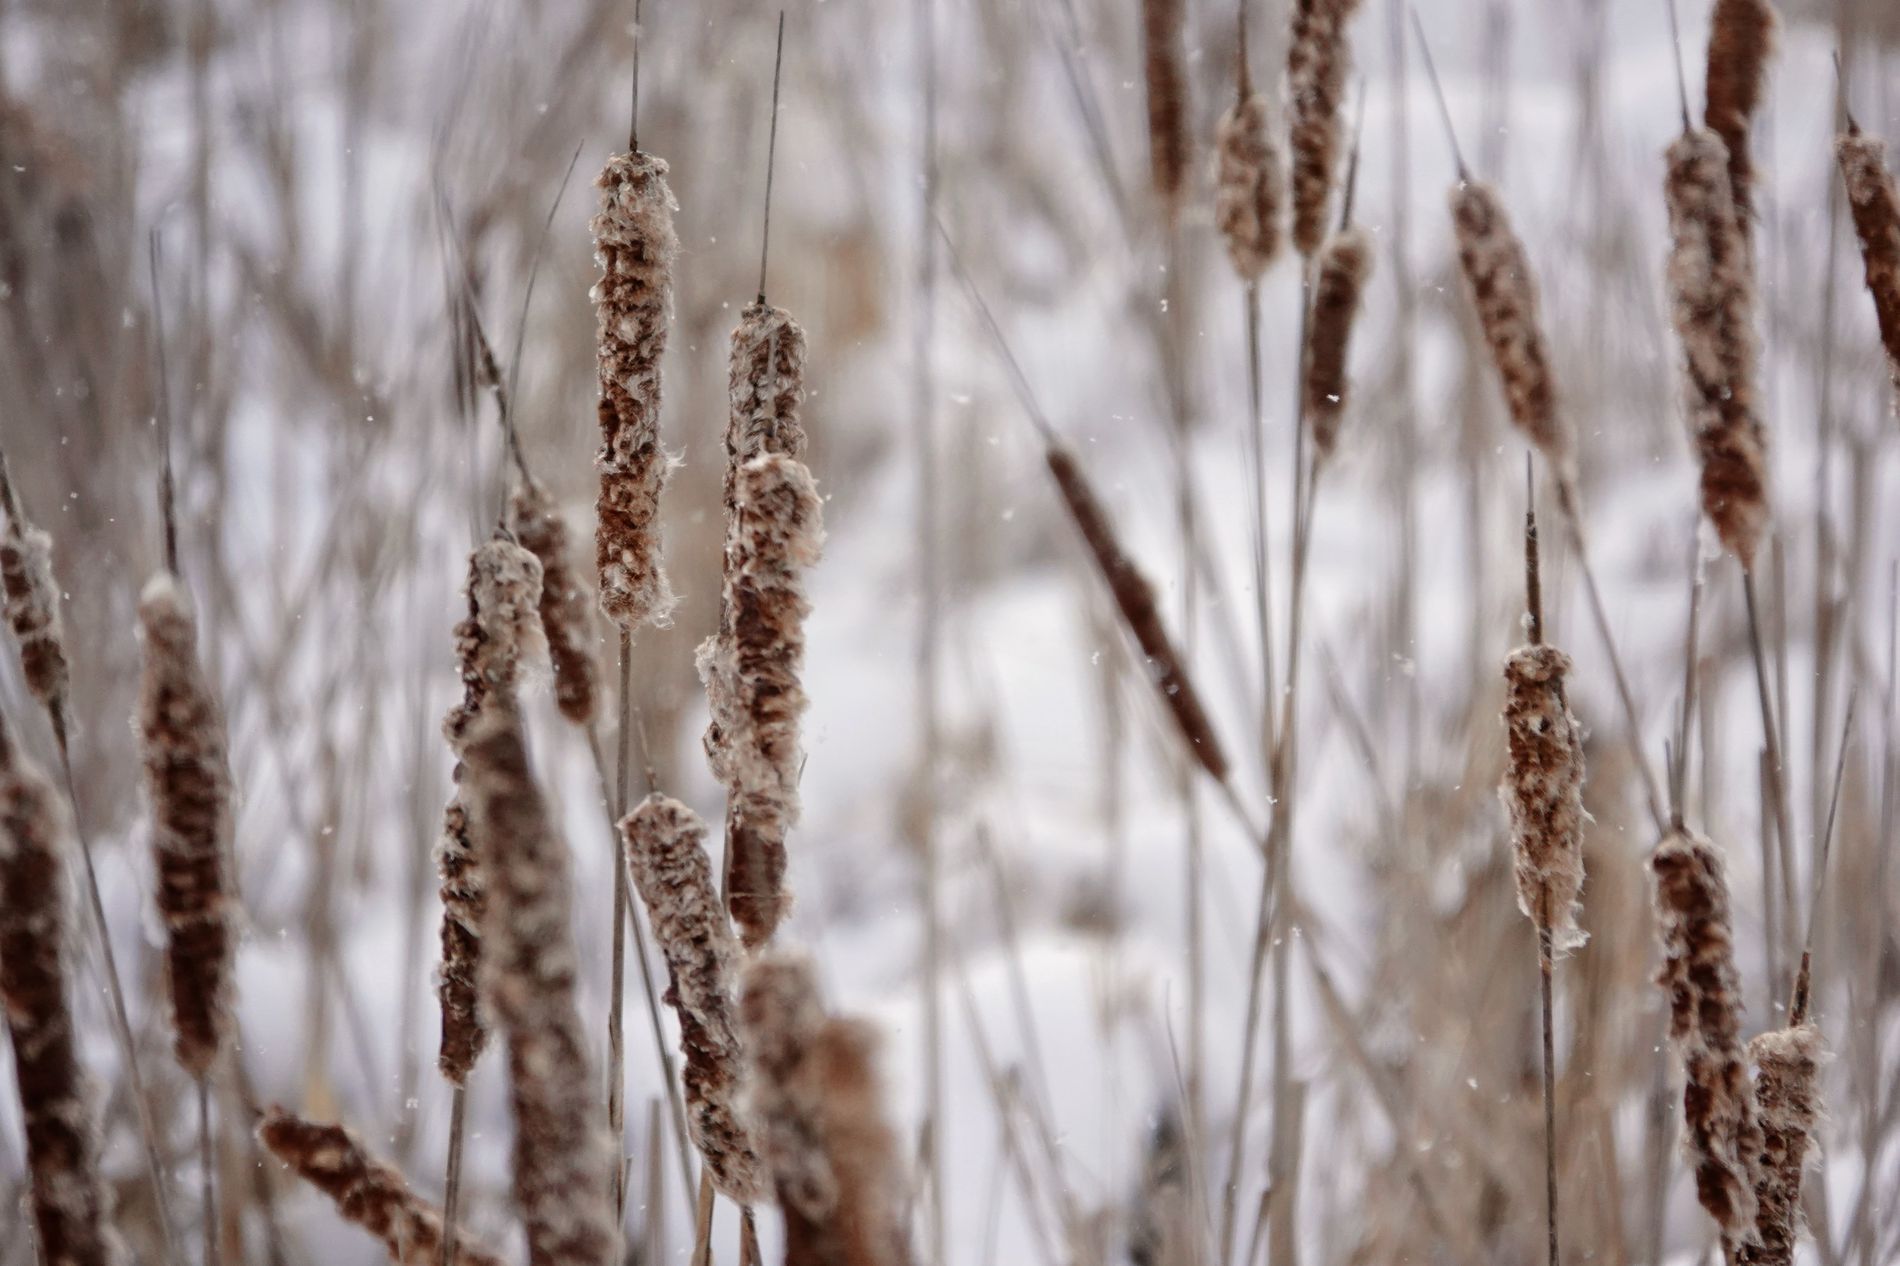
Cattails in the Snow
The photo shows tall, dry cattails standing in a snowy field. Cattails are plants with long, thin stems and brown, fuzzy tops. They are covered with a little snow. The background is blurry, filled with more cattails and a white, snowy field.
The photo is taken at a close-up level, focusing on the cattails and showing all their details. The close-up shot makes the colors of the cattails clear, which are shades of brown and beige, along with the white snow, making the cattails stand out. The background is almost gray because it is blurry. The photo feels quiet and peaceful.
Labels: Plant, Reed, Vegetation, Grass, Nature, Outdoors, Ice, Weather, Snow, Festival, Hanukkah Menorah, Land, Frost, Snowy Field, Cattails
Camera: SONY DSC-RX10M4
Aperture: F4
Exposure: 1/4000 sec
ISO: 400
Focal length: 219.8 mm